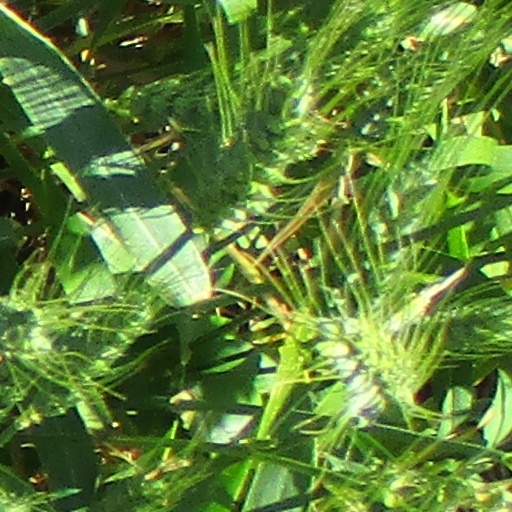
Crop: wheat